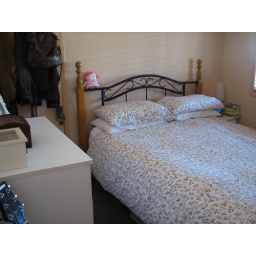
I moved the bed back against the wall and we now have the white chest of drawers that April was using.